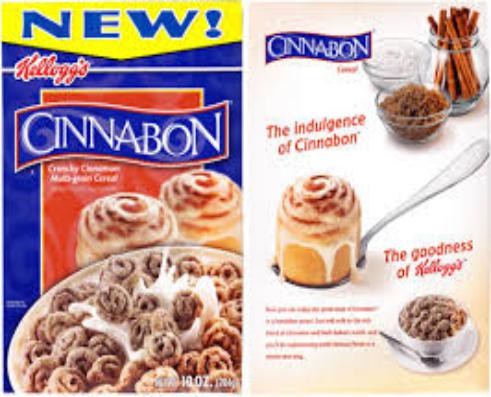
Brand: Cinnabon
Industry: Food